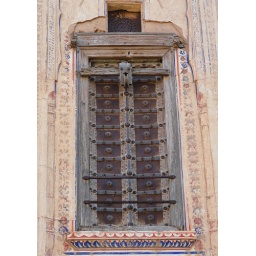
window door in mandawa